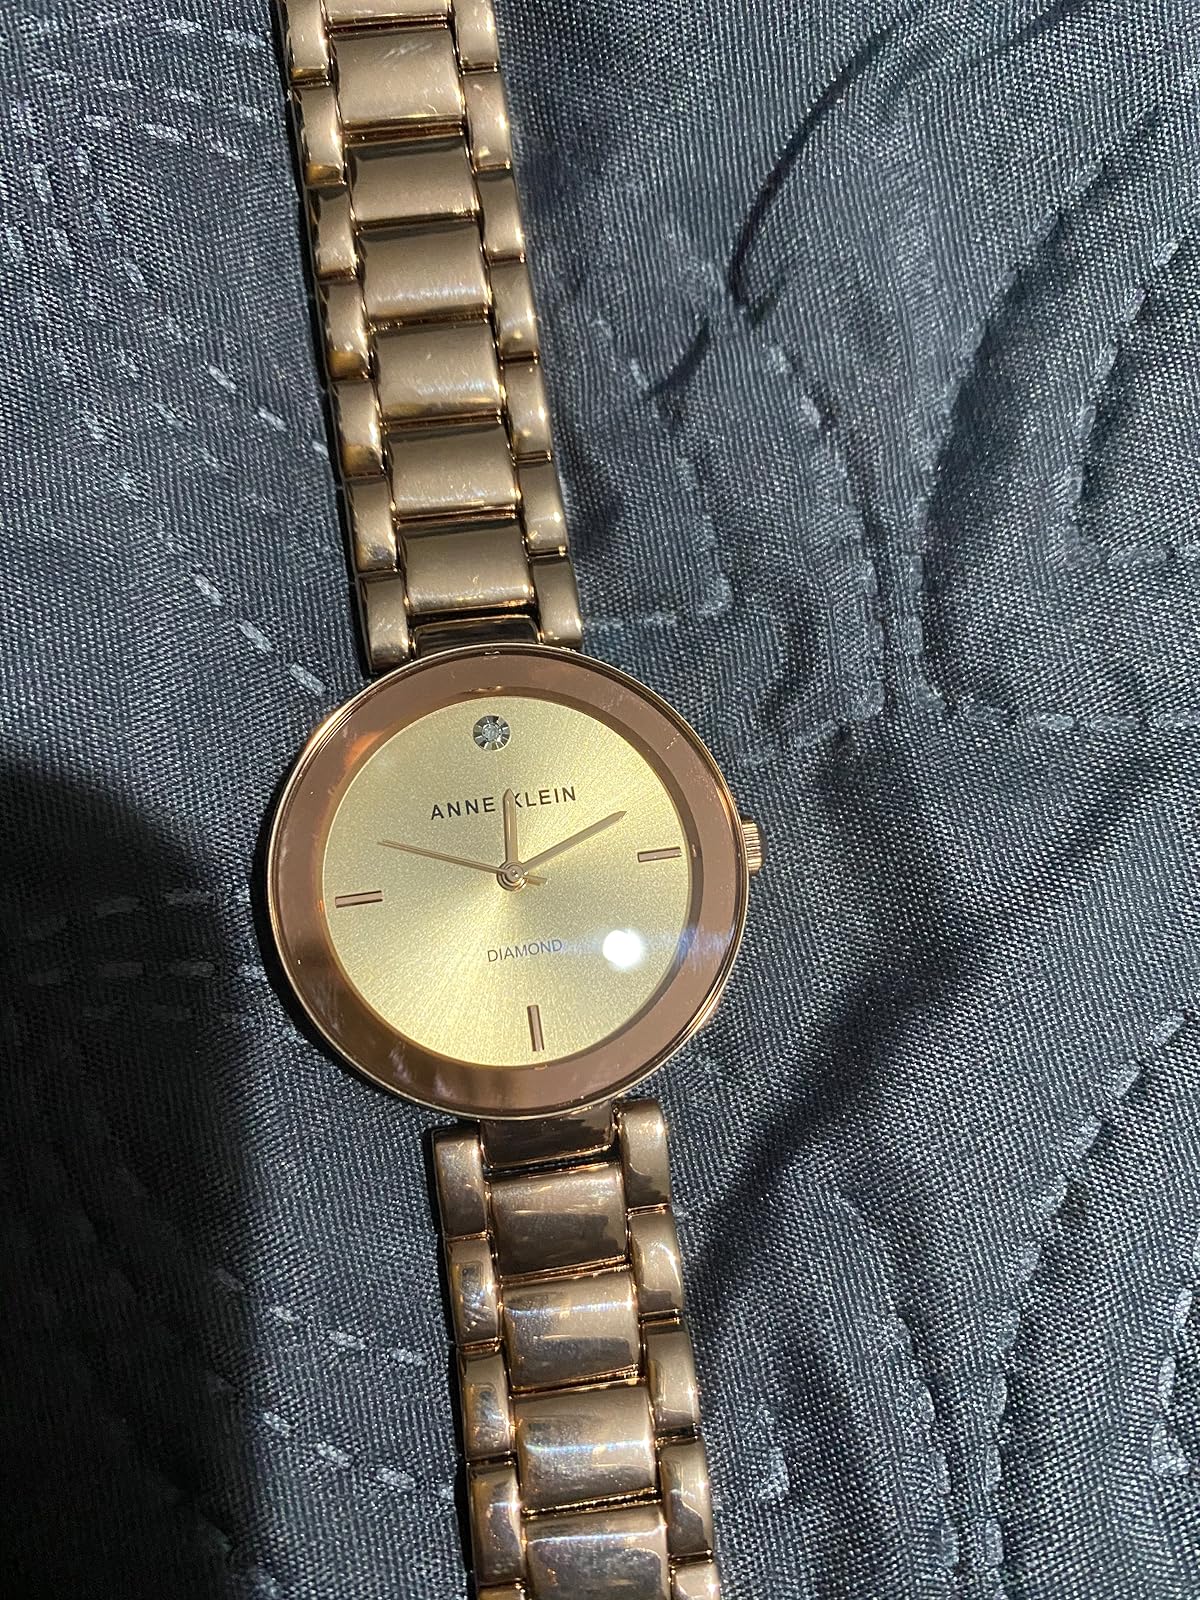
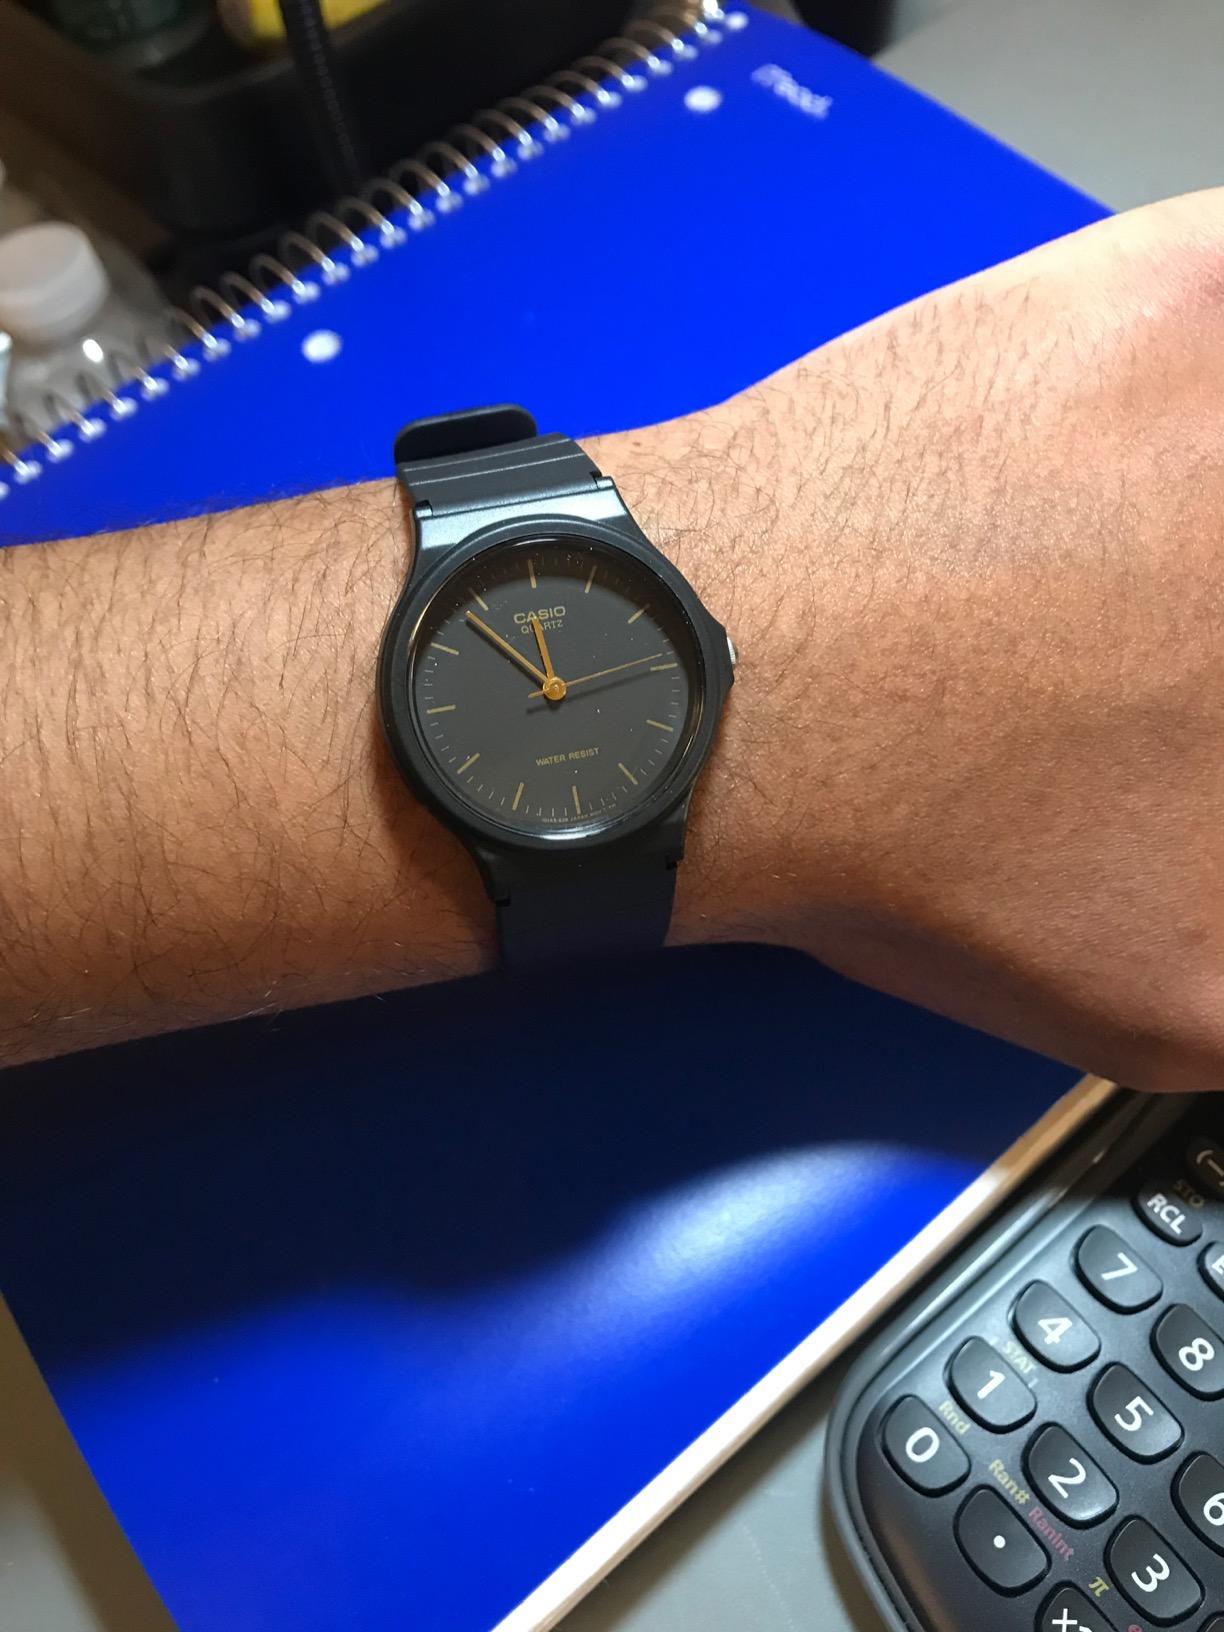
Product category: accessories_watch
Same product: no